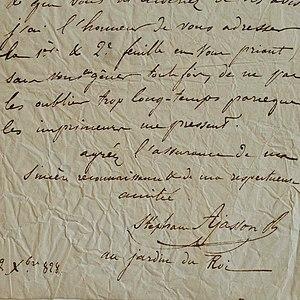
Signature d'Ajasson au pied d'une lettre
Stéphane Ajasson de Grandsagne est un littérateur, latiniste et helléniste, vulgarisateur français. Il est éditeur de la « Bibliothèque populaire, ou l'Instruction mise à la portée de toutes les classes et de toutes les intelligences ».